Description of the Western Isles of Scotland

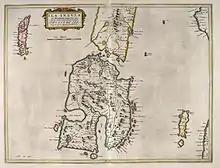
Johan Blaeu's 1654 atlas of "Ila Insula"

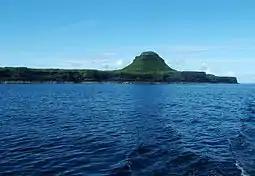
The distinctive outline of Bac Mòr, also known as the "Dutchman's Cap"

Youngson does not refer to the section below, which is also missing in its entirety from the Auld and Moniepennie publications.